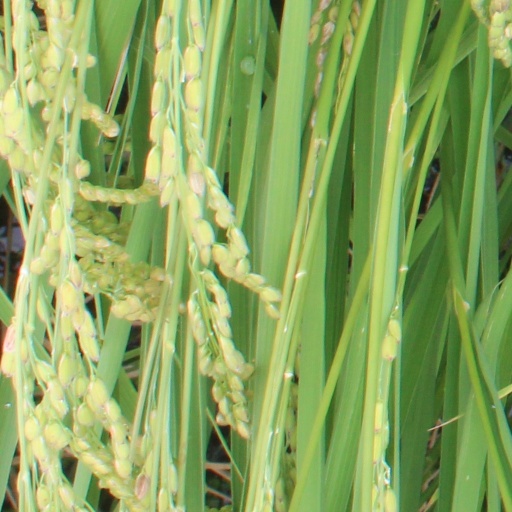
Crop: rice